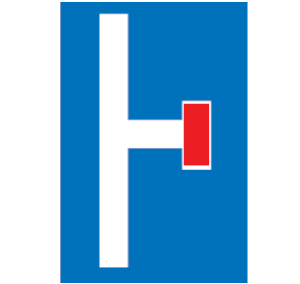
Diagramme de la signalisation routière luxembourgeoise